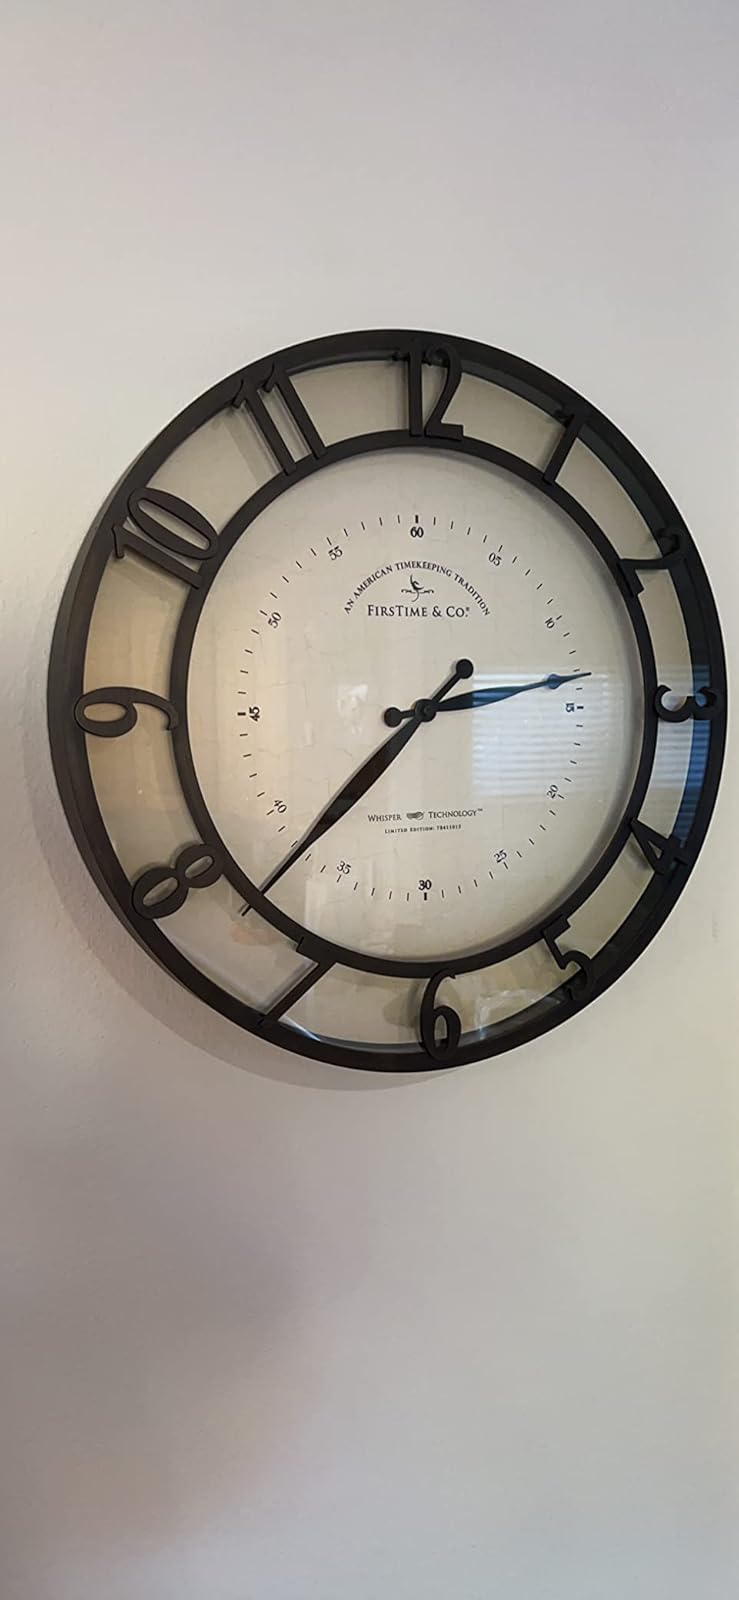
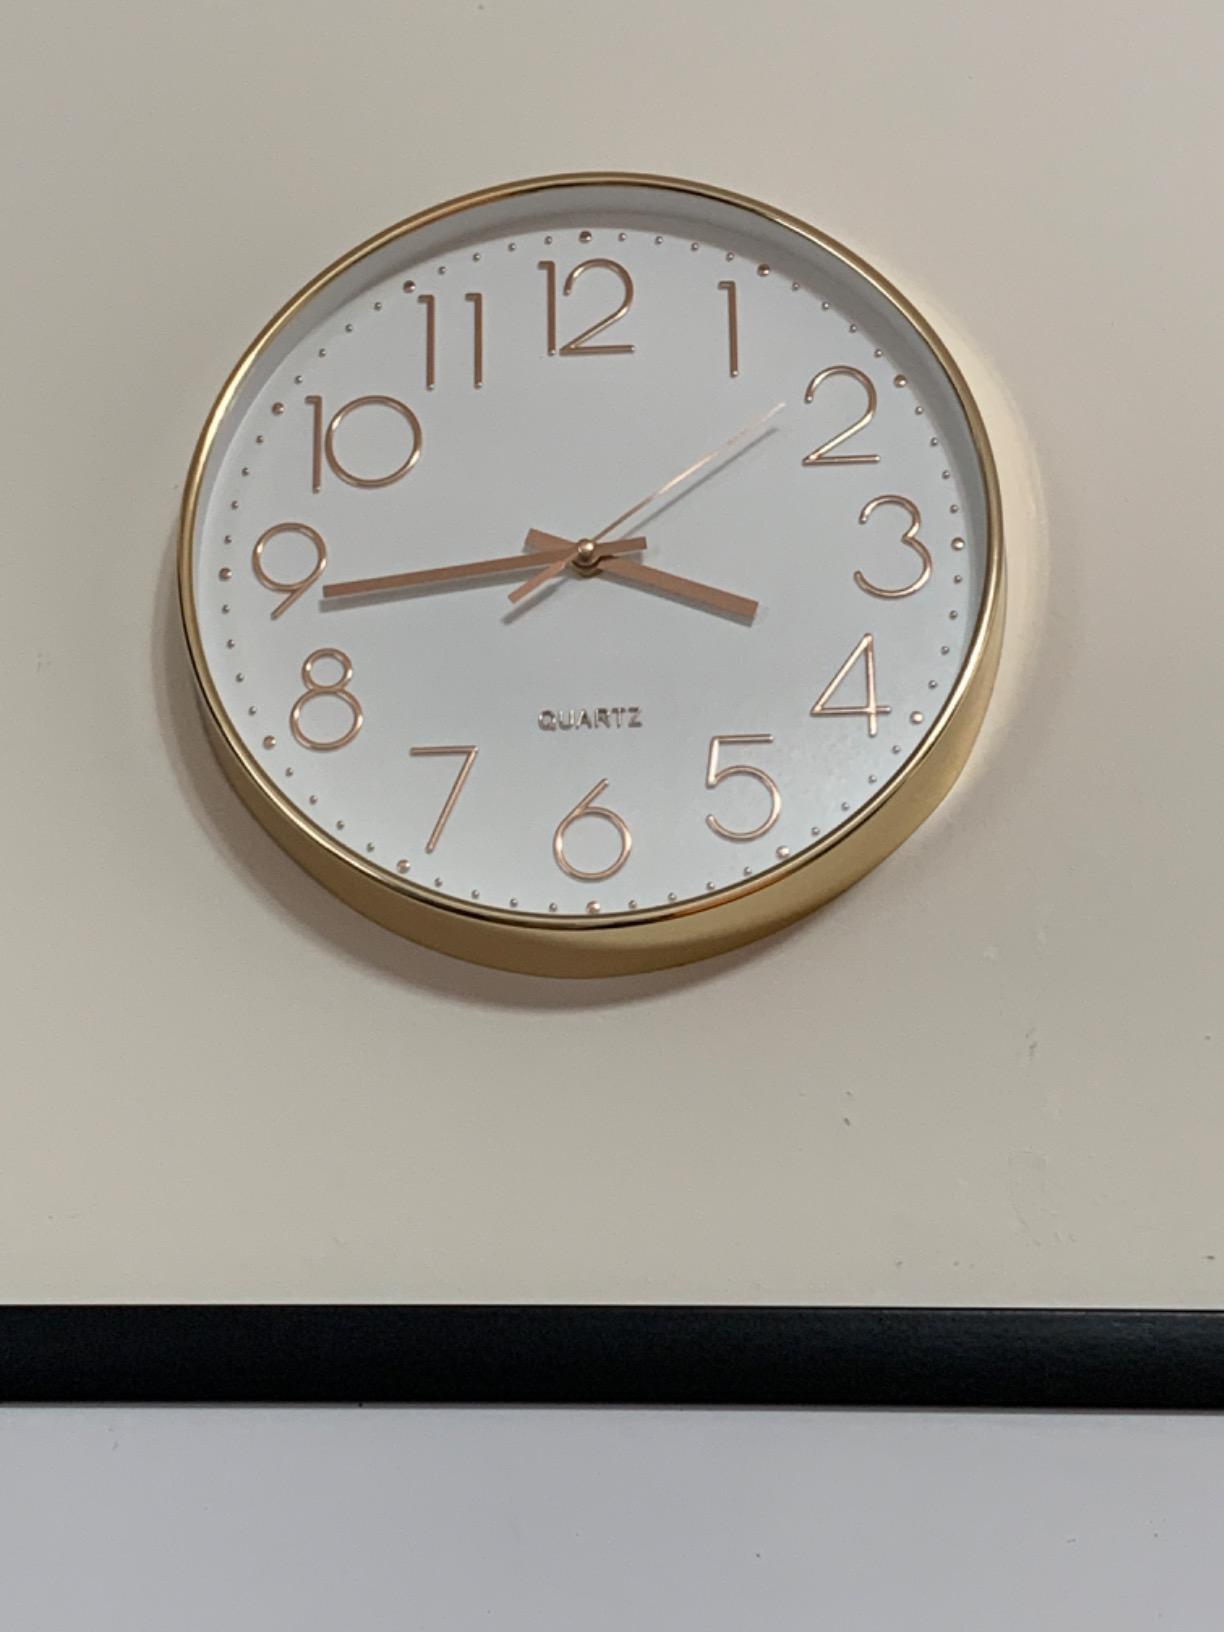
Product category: clock
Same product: no